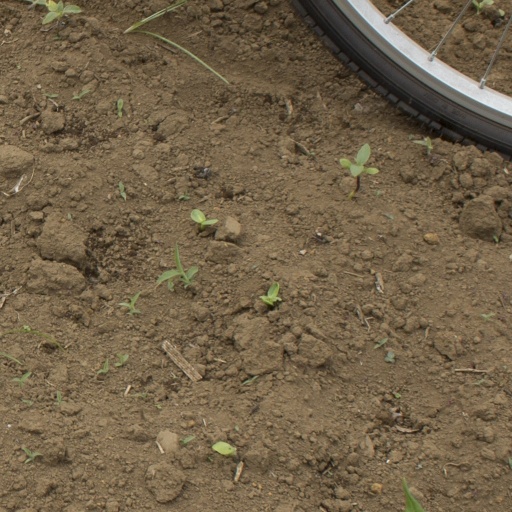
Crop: Jerusalem artichoke